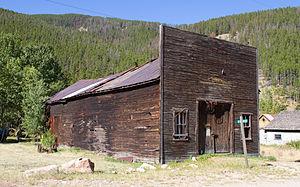
Neihart est une municipalité américaine située dans le comté de Cascade au Montana. Selon le recensement de 2010, sa population est de 51 habitants. La municipalité s'étend sur une superficie de 1,99 mille carré.